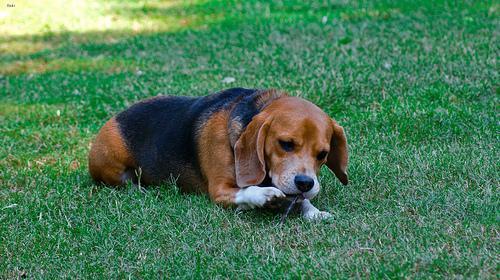
beagle